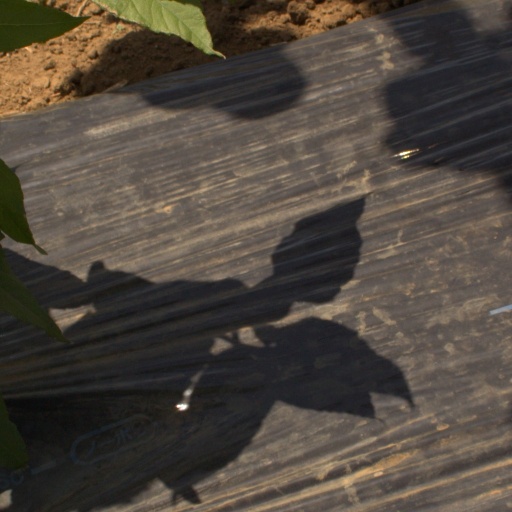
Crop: Jerusalem artichoke